List of largest birds

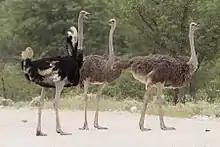
The common ostrich is the largest living bird

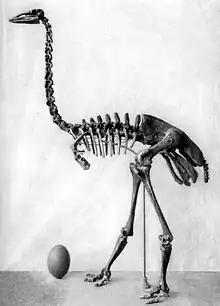
"Aepyornis maximus", one of the largest birds ever

The largest extant species of bird measured by mass is the common ostrich ("Struthio camelus"), closely followed by the Somali ostrich ("Struthio molybdophanes"). A male ostrich can reach a height of and weigh over , A mass of has been cited for the ostrich but no wild ostriches of this weight have been verified. Ostrich eggs are the largest of any bird, averaging .